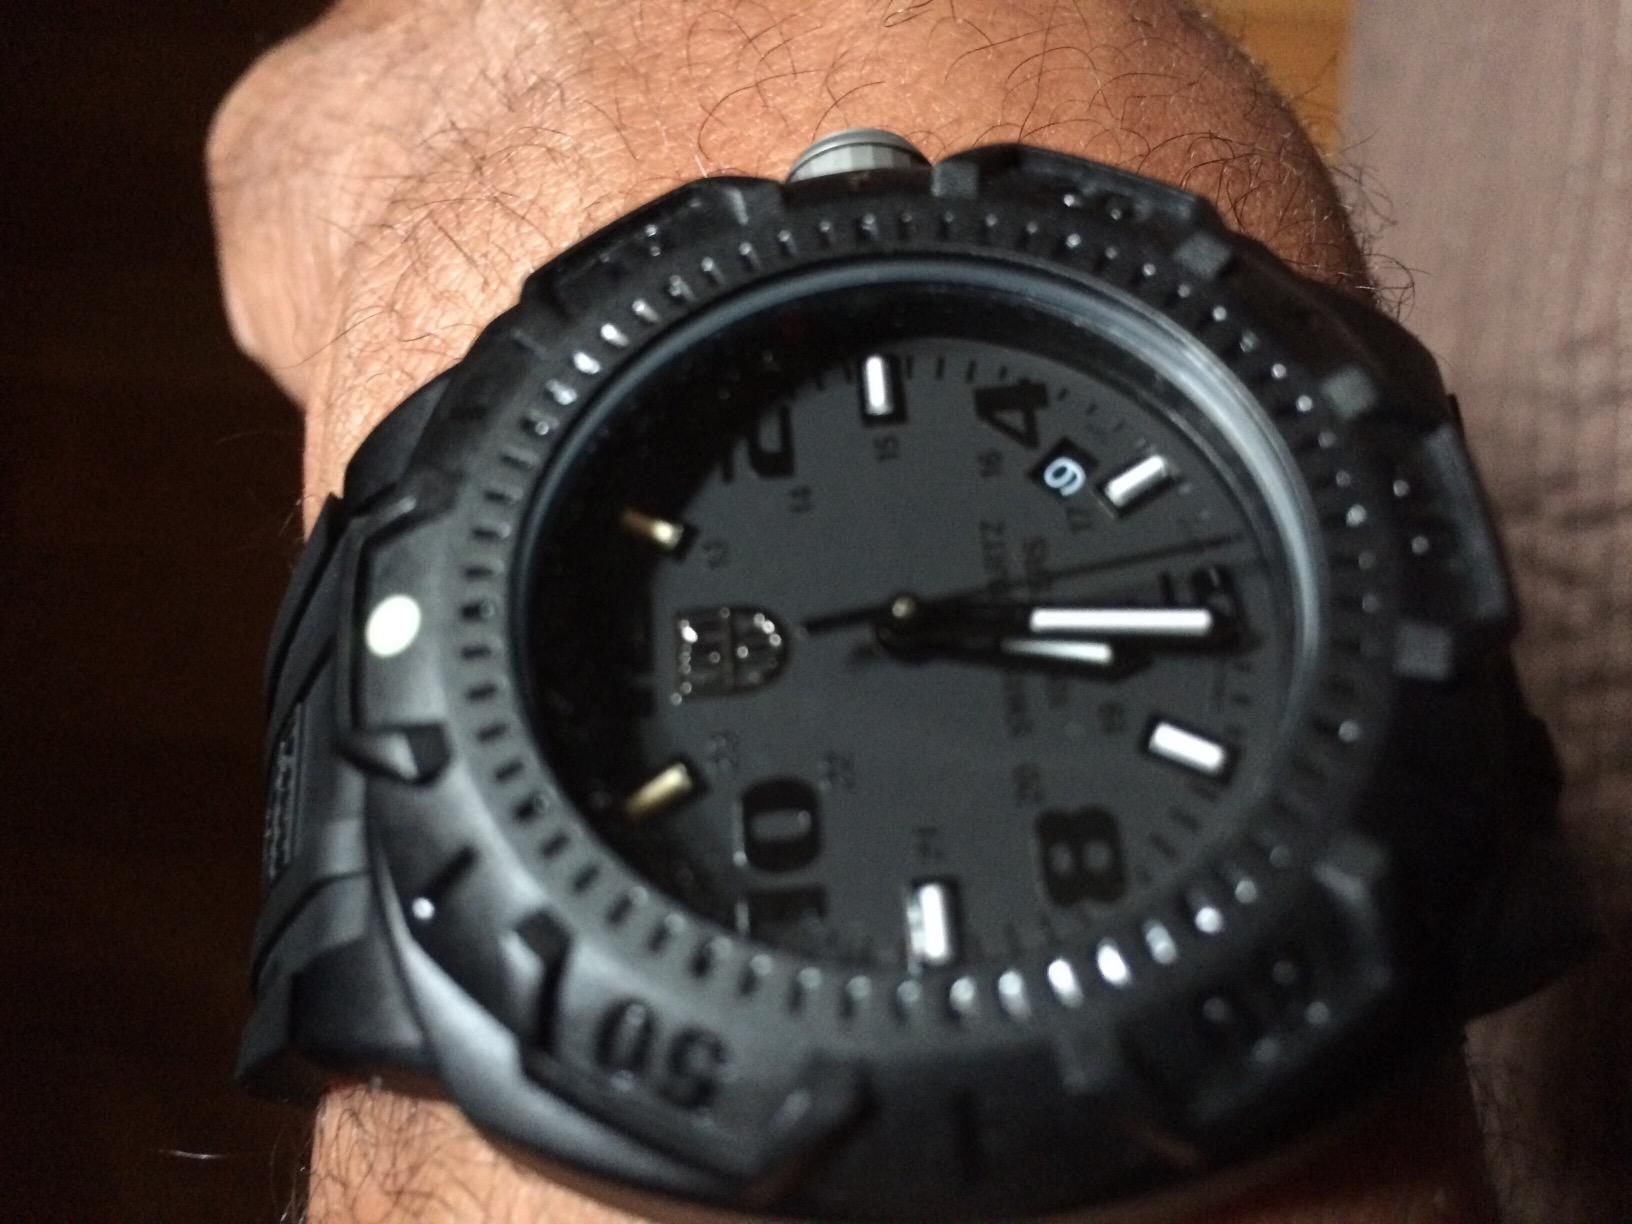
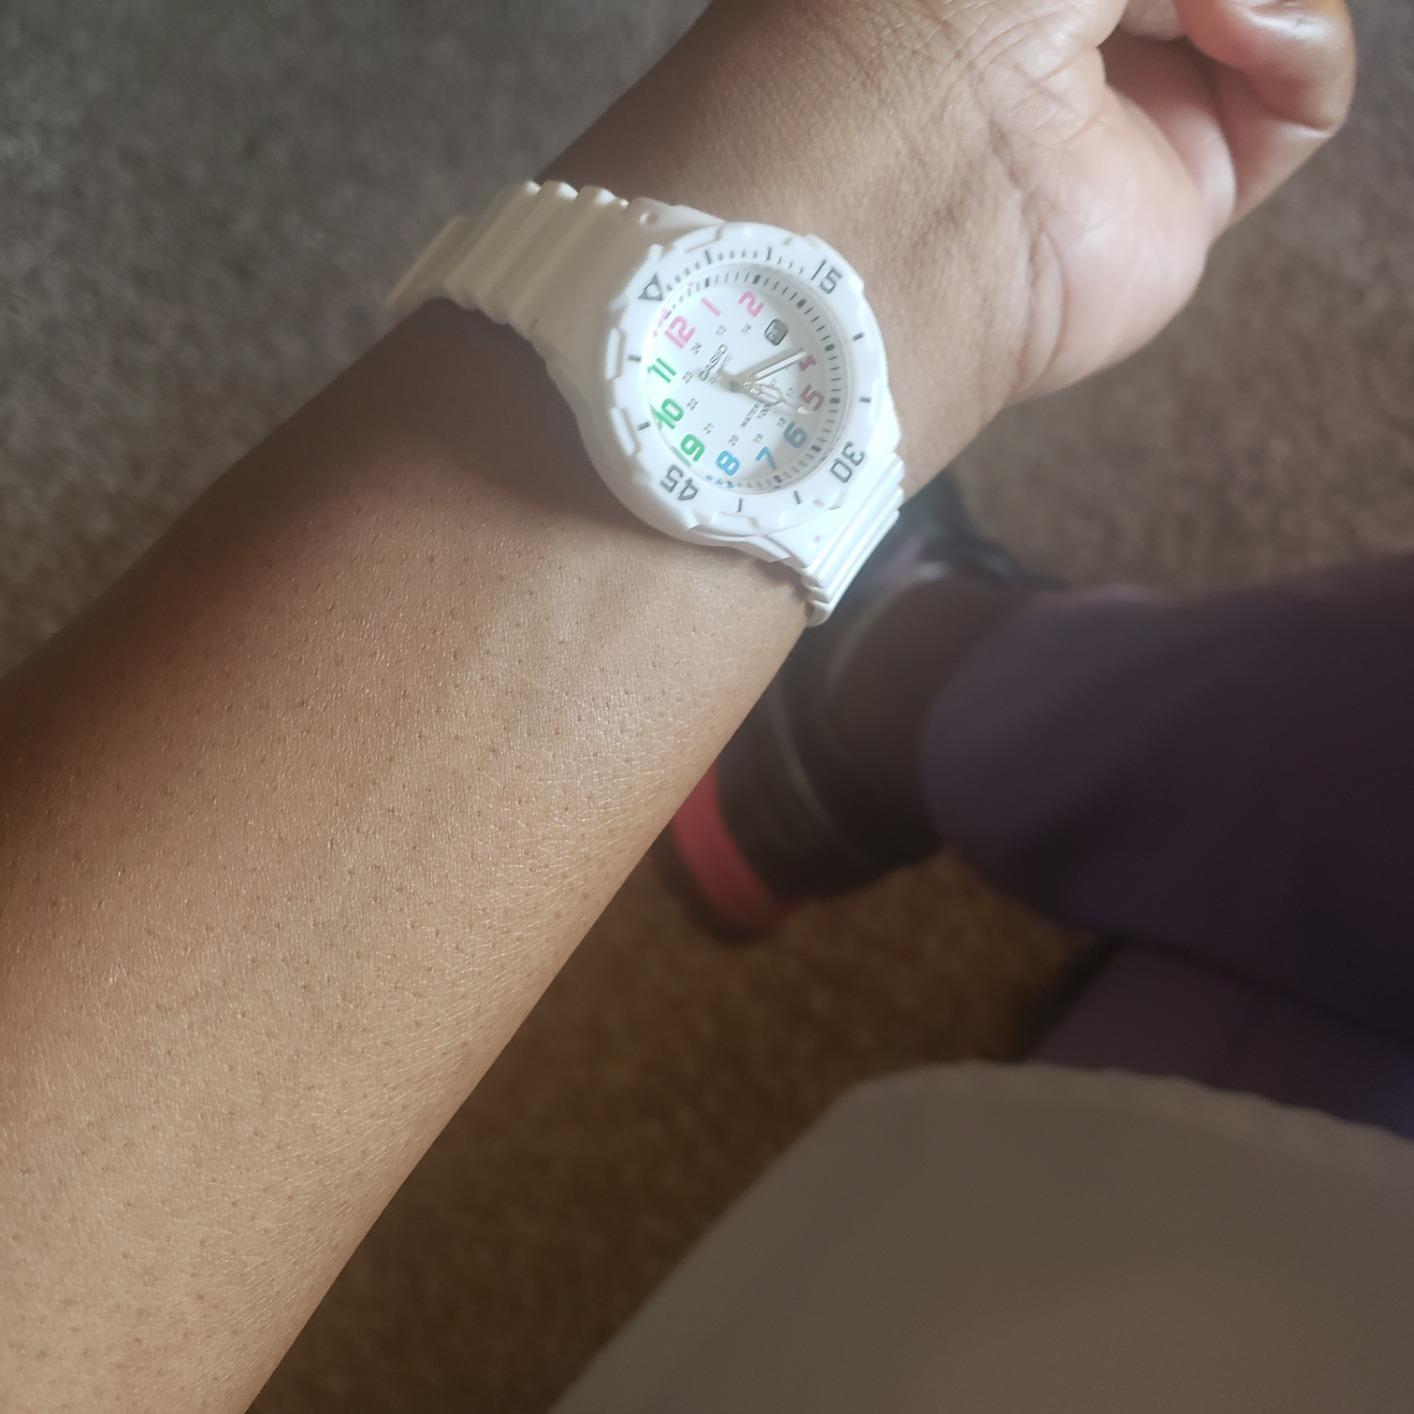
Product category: accessories_watch
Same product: no